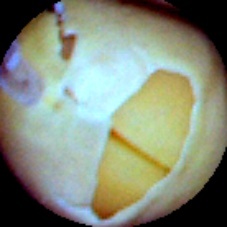
Label: Skin-damaged